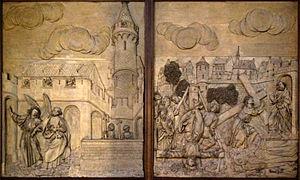
détail de Cycle de la Passion du Christ (St-Pierre-le-Vieux, Strasbourg).
L'église Saint-Pierre-le-Vieux de Strasbourg se situe place Saint-Pierre-le-Vieux, au bout de la rue du 22-Novembre et de la Grand'rue dans le centre historique de la ville.